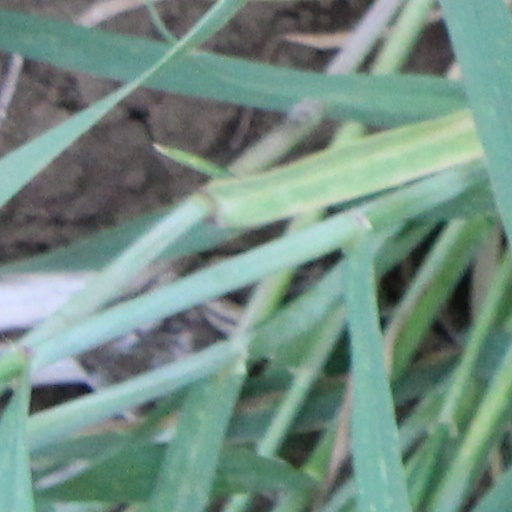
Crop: wheat